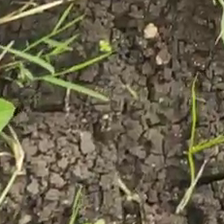
Weed species: Harali_(Cynodon_dactylon)